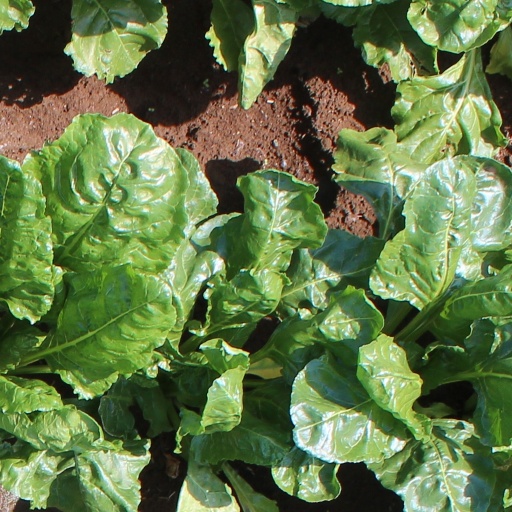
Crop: sugar beet